Christianization

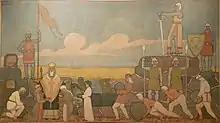
Imagery collage of Birger Jarl conquering Häme and the construction of Häme Castle

Around 952, the tribal chief Gyula II of Transylvania, visited Constantinople and was baptized, bringing home with him Hierotheus who was designated bishop of Turkia (Hungary). The conversion of Gyula at Constantinople and the missionary work of Bishop Hierotheus are depicted as leading directly to the court of St. Stephen, the first Hungarian king, a Christian in a still mostly pagan country.